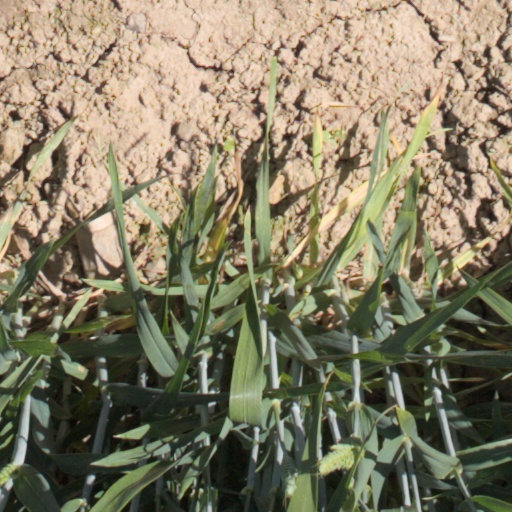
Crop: wheat